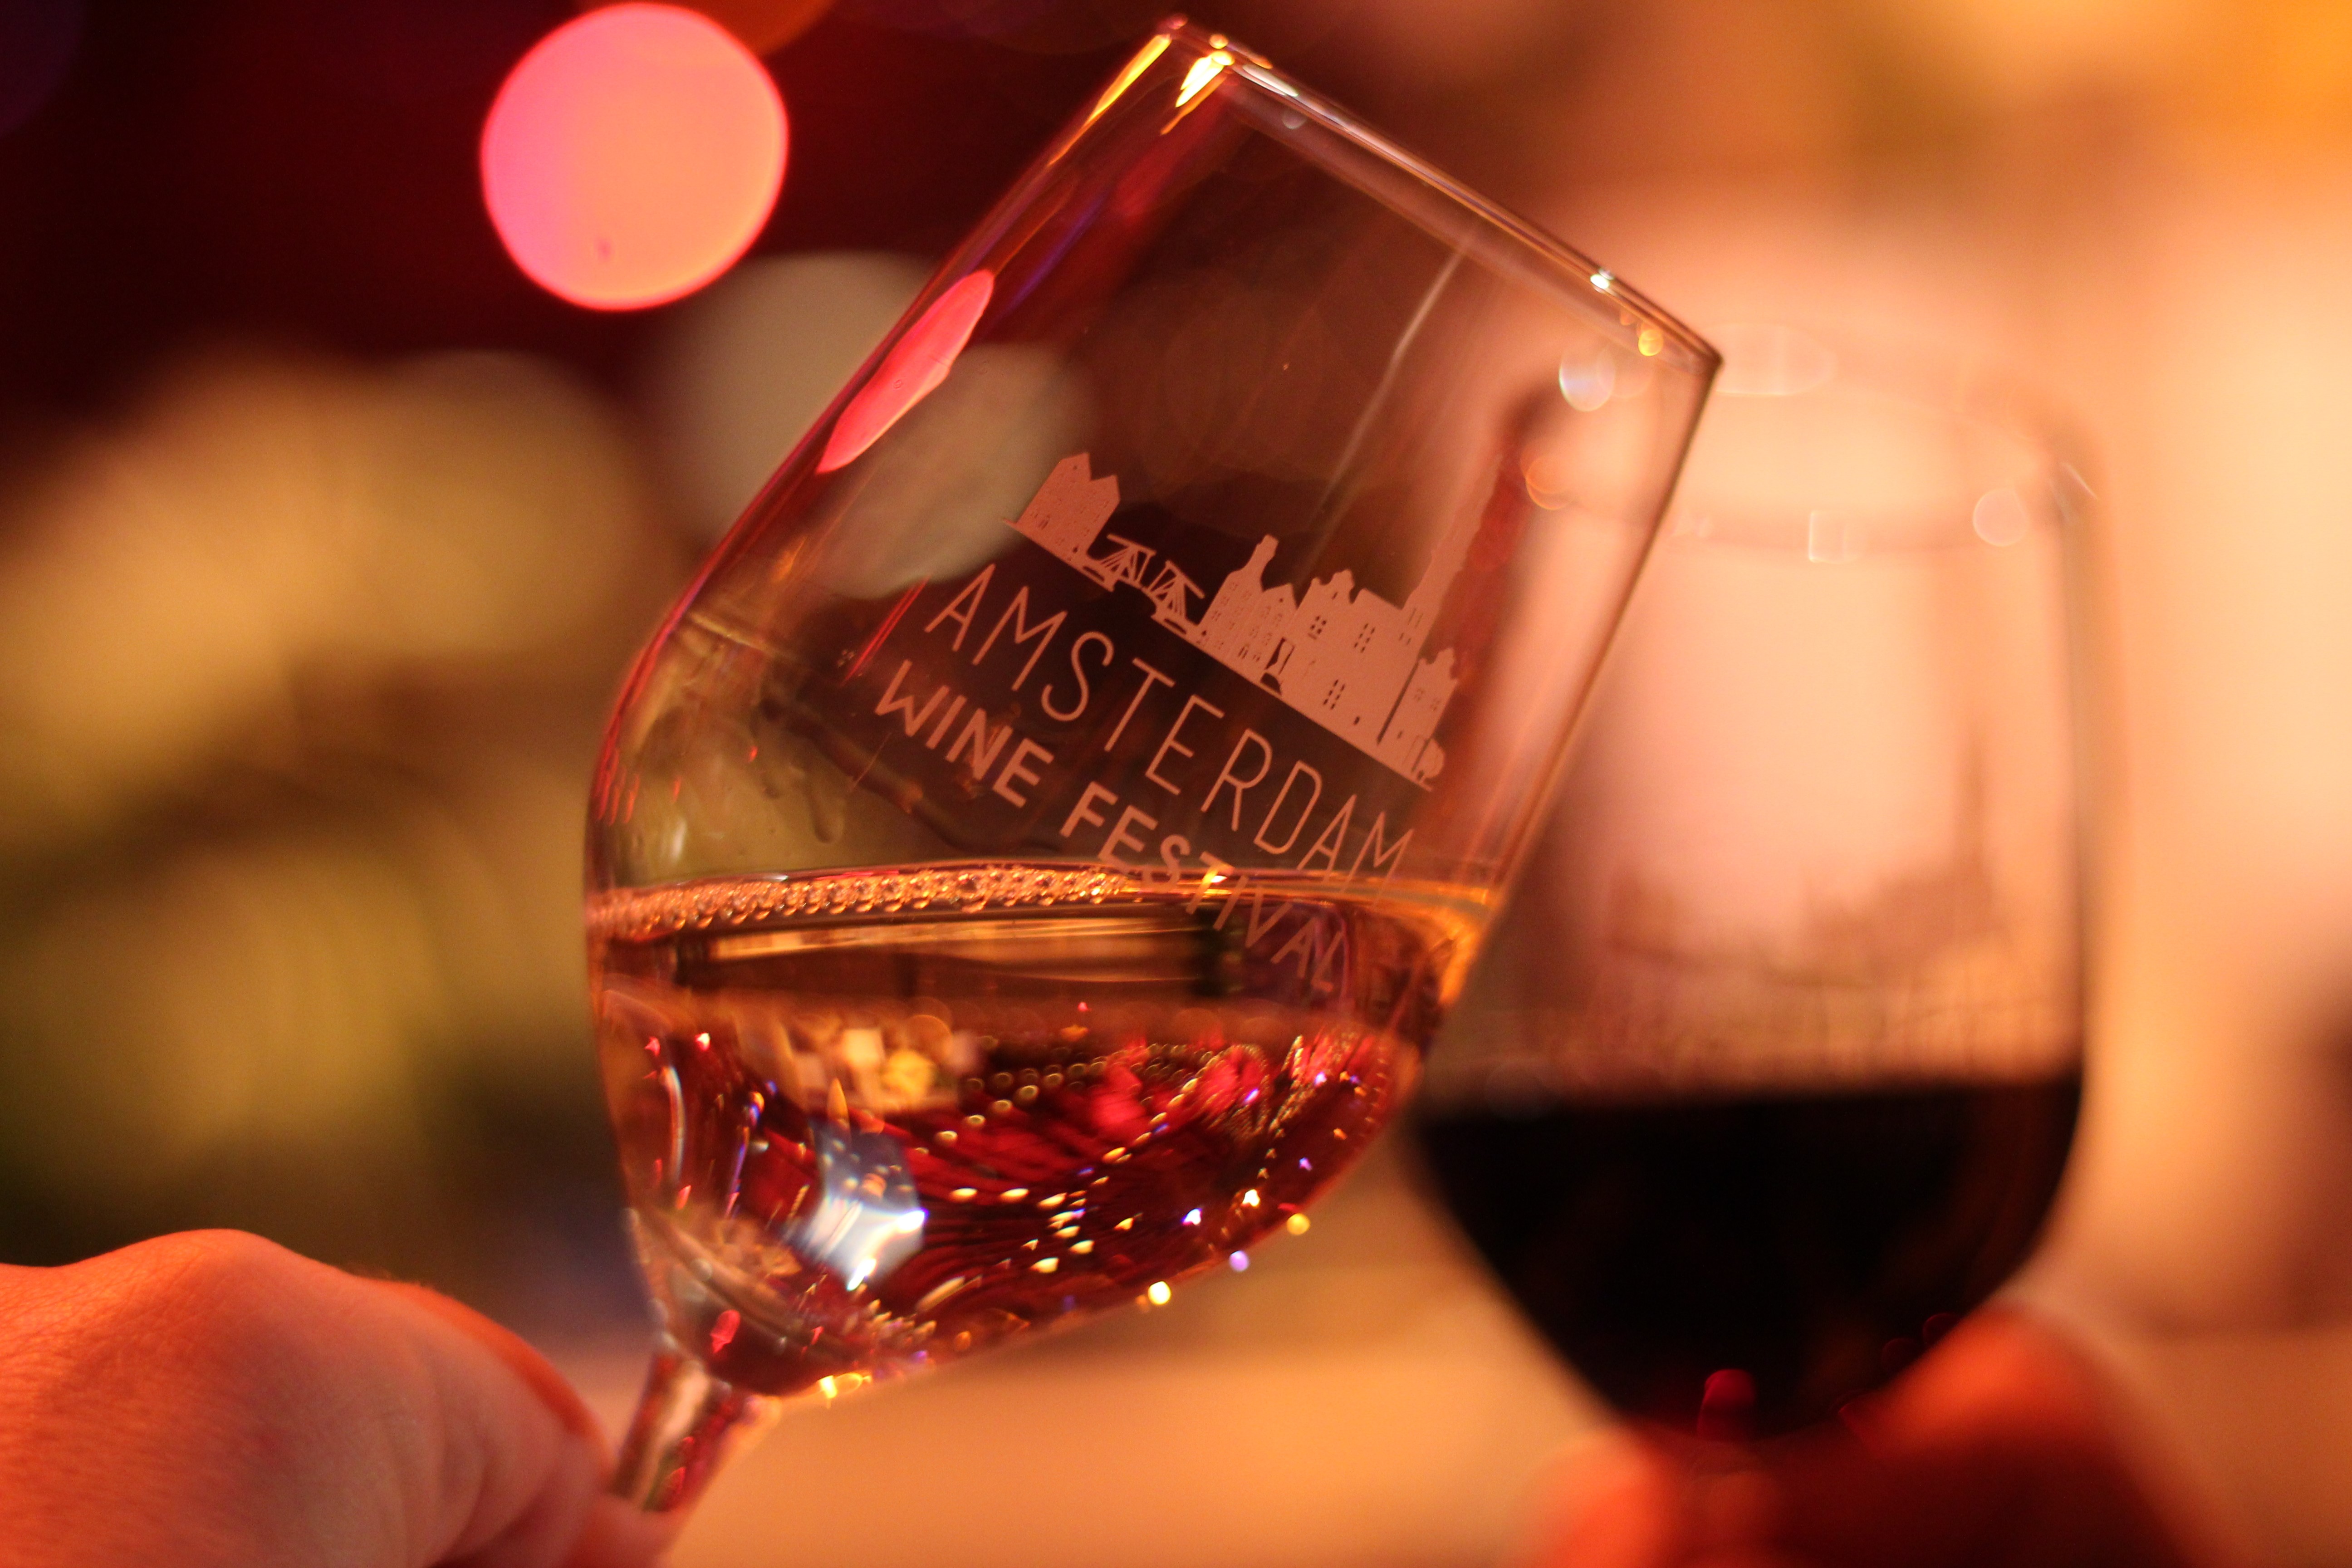
wine, wine festival, red wine, wine glas, amsterdam, drinking, amsterdam city, wijn, bevarage, white wine, bokeh, wine glass, stemware, drink, alcohol, glass, drinkware, alcoholic beverage, champagne stemware, distilled beverage, Snifter, wine cocktail, liqueur, tableware, aperitif, barware